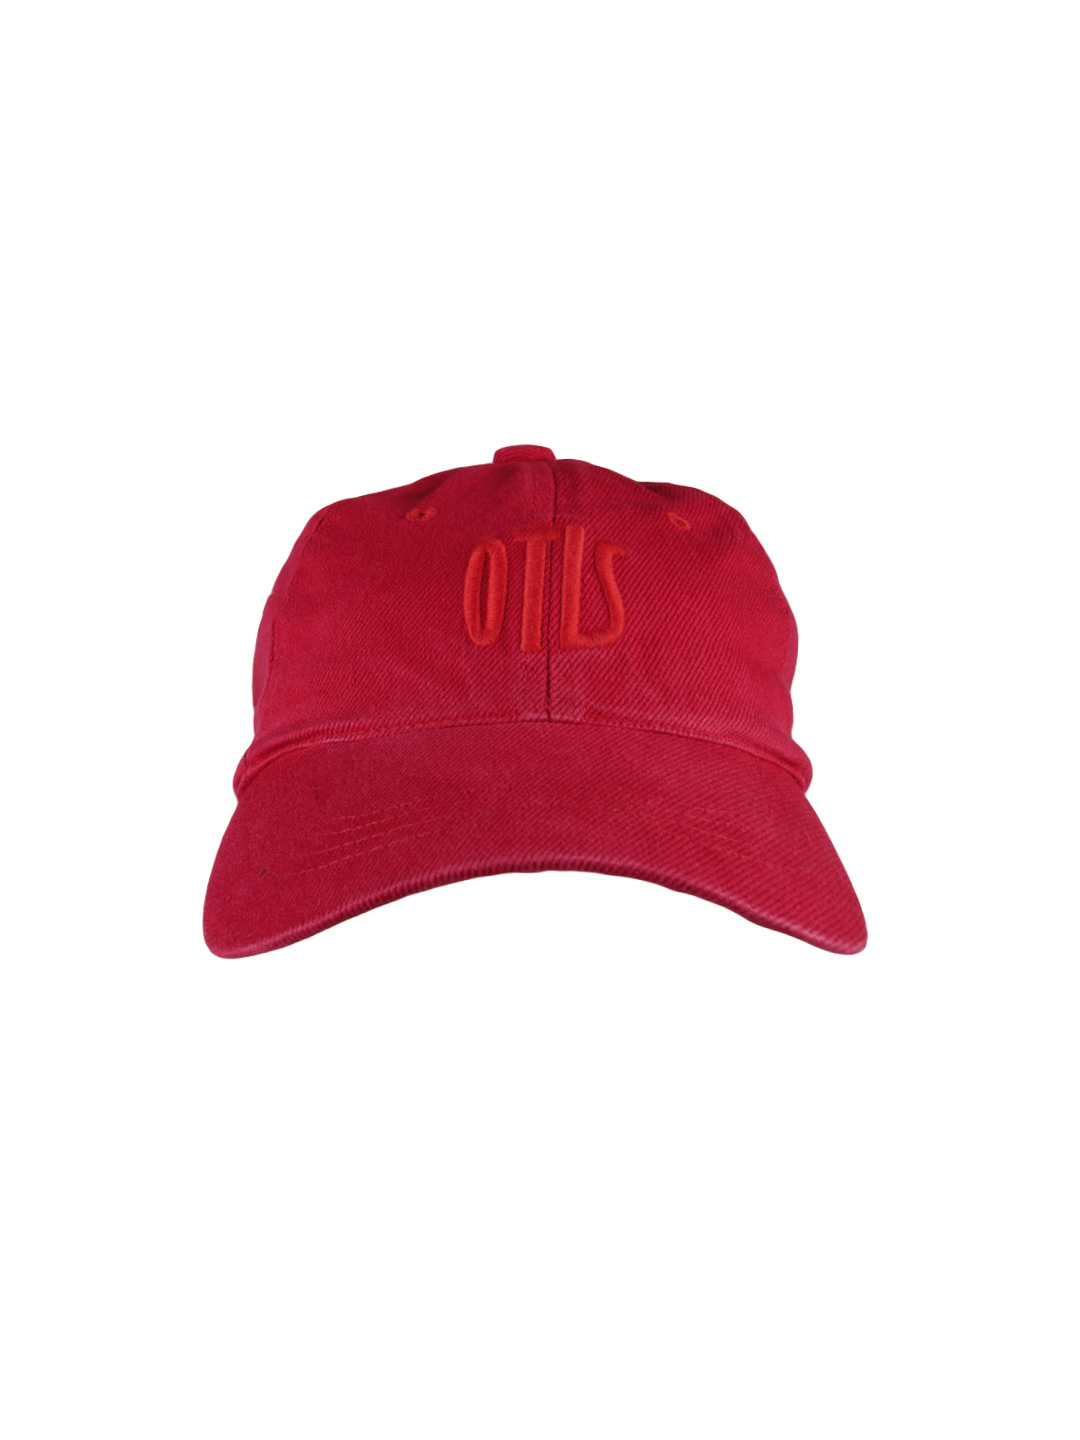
OTLS Unisex Red Cap
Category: Accessories / Headwear / Caps
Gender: Unisex
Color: Red
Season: Summer 2012
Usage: Casual